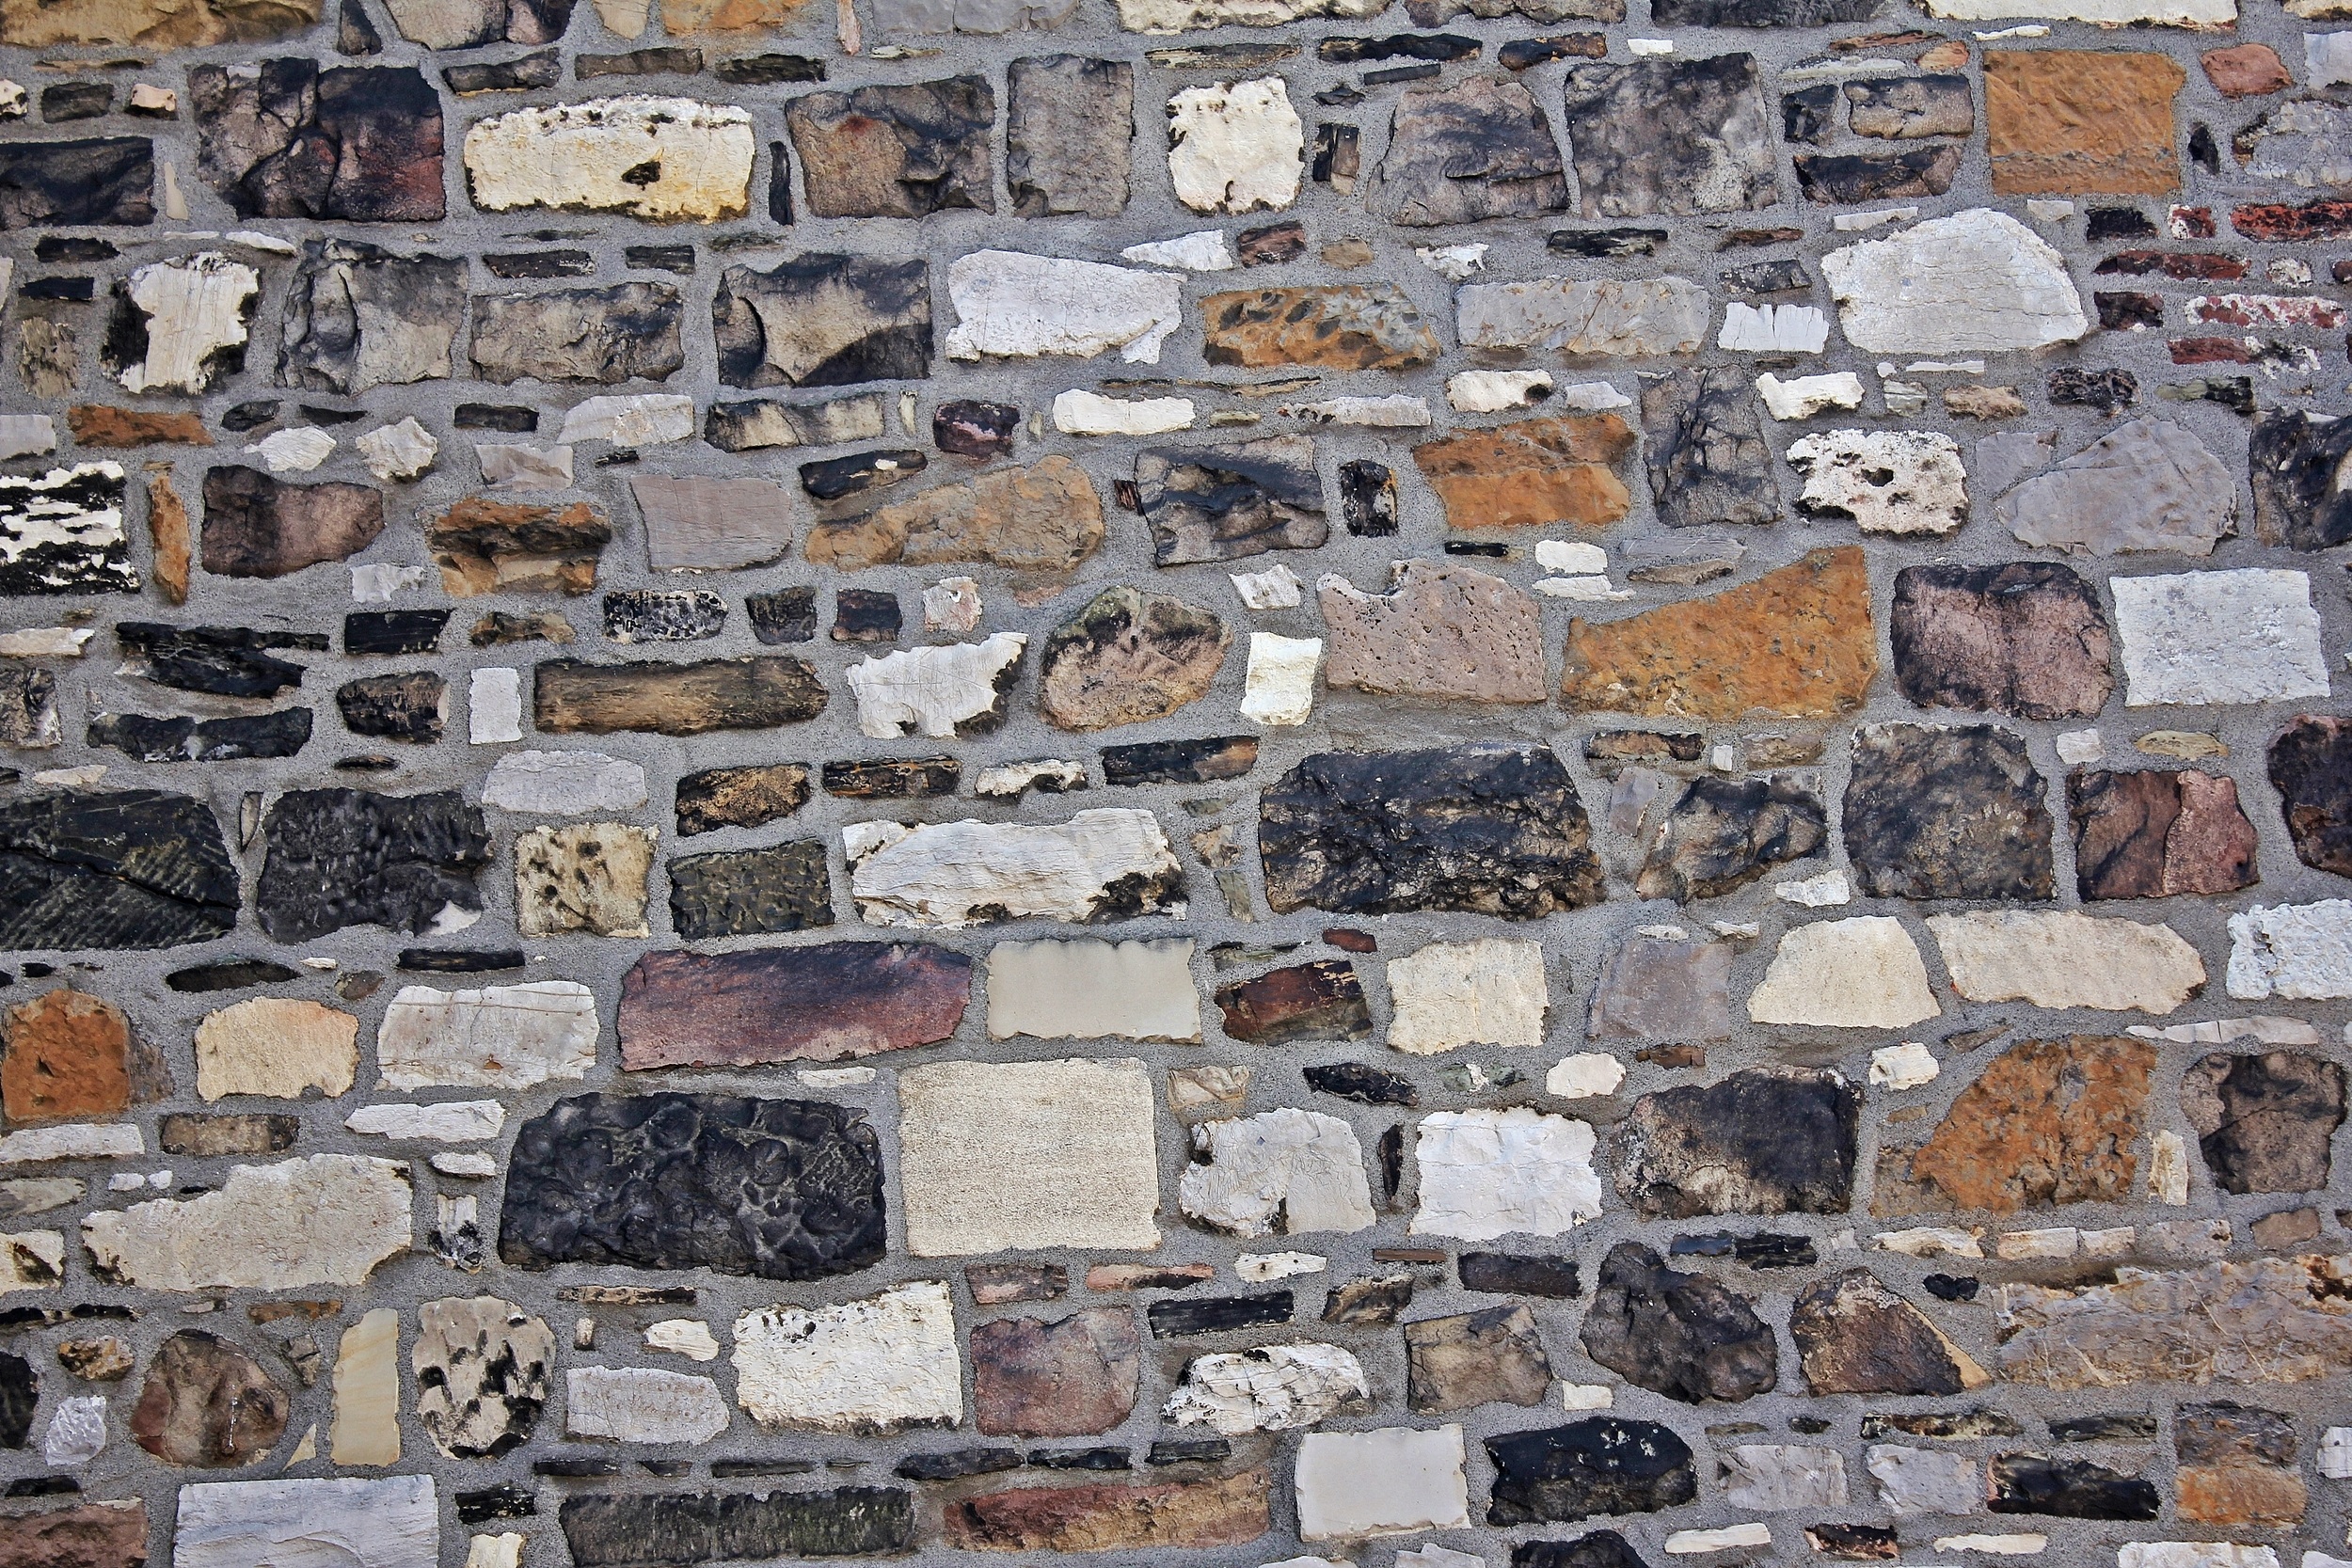
rock, texture, building, old, wall, pattern, stone wall, brick, material, rubble, background, ruins, brickwork, masonry, natural stone, flooring, archaeological site, natural stone wall, ancient history